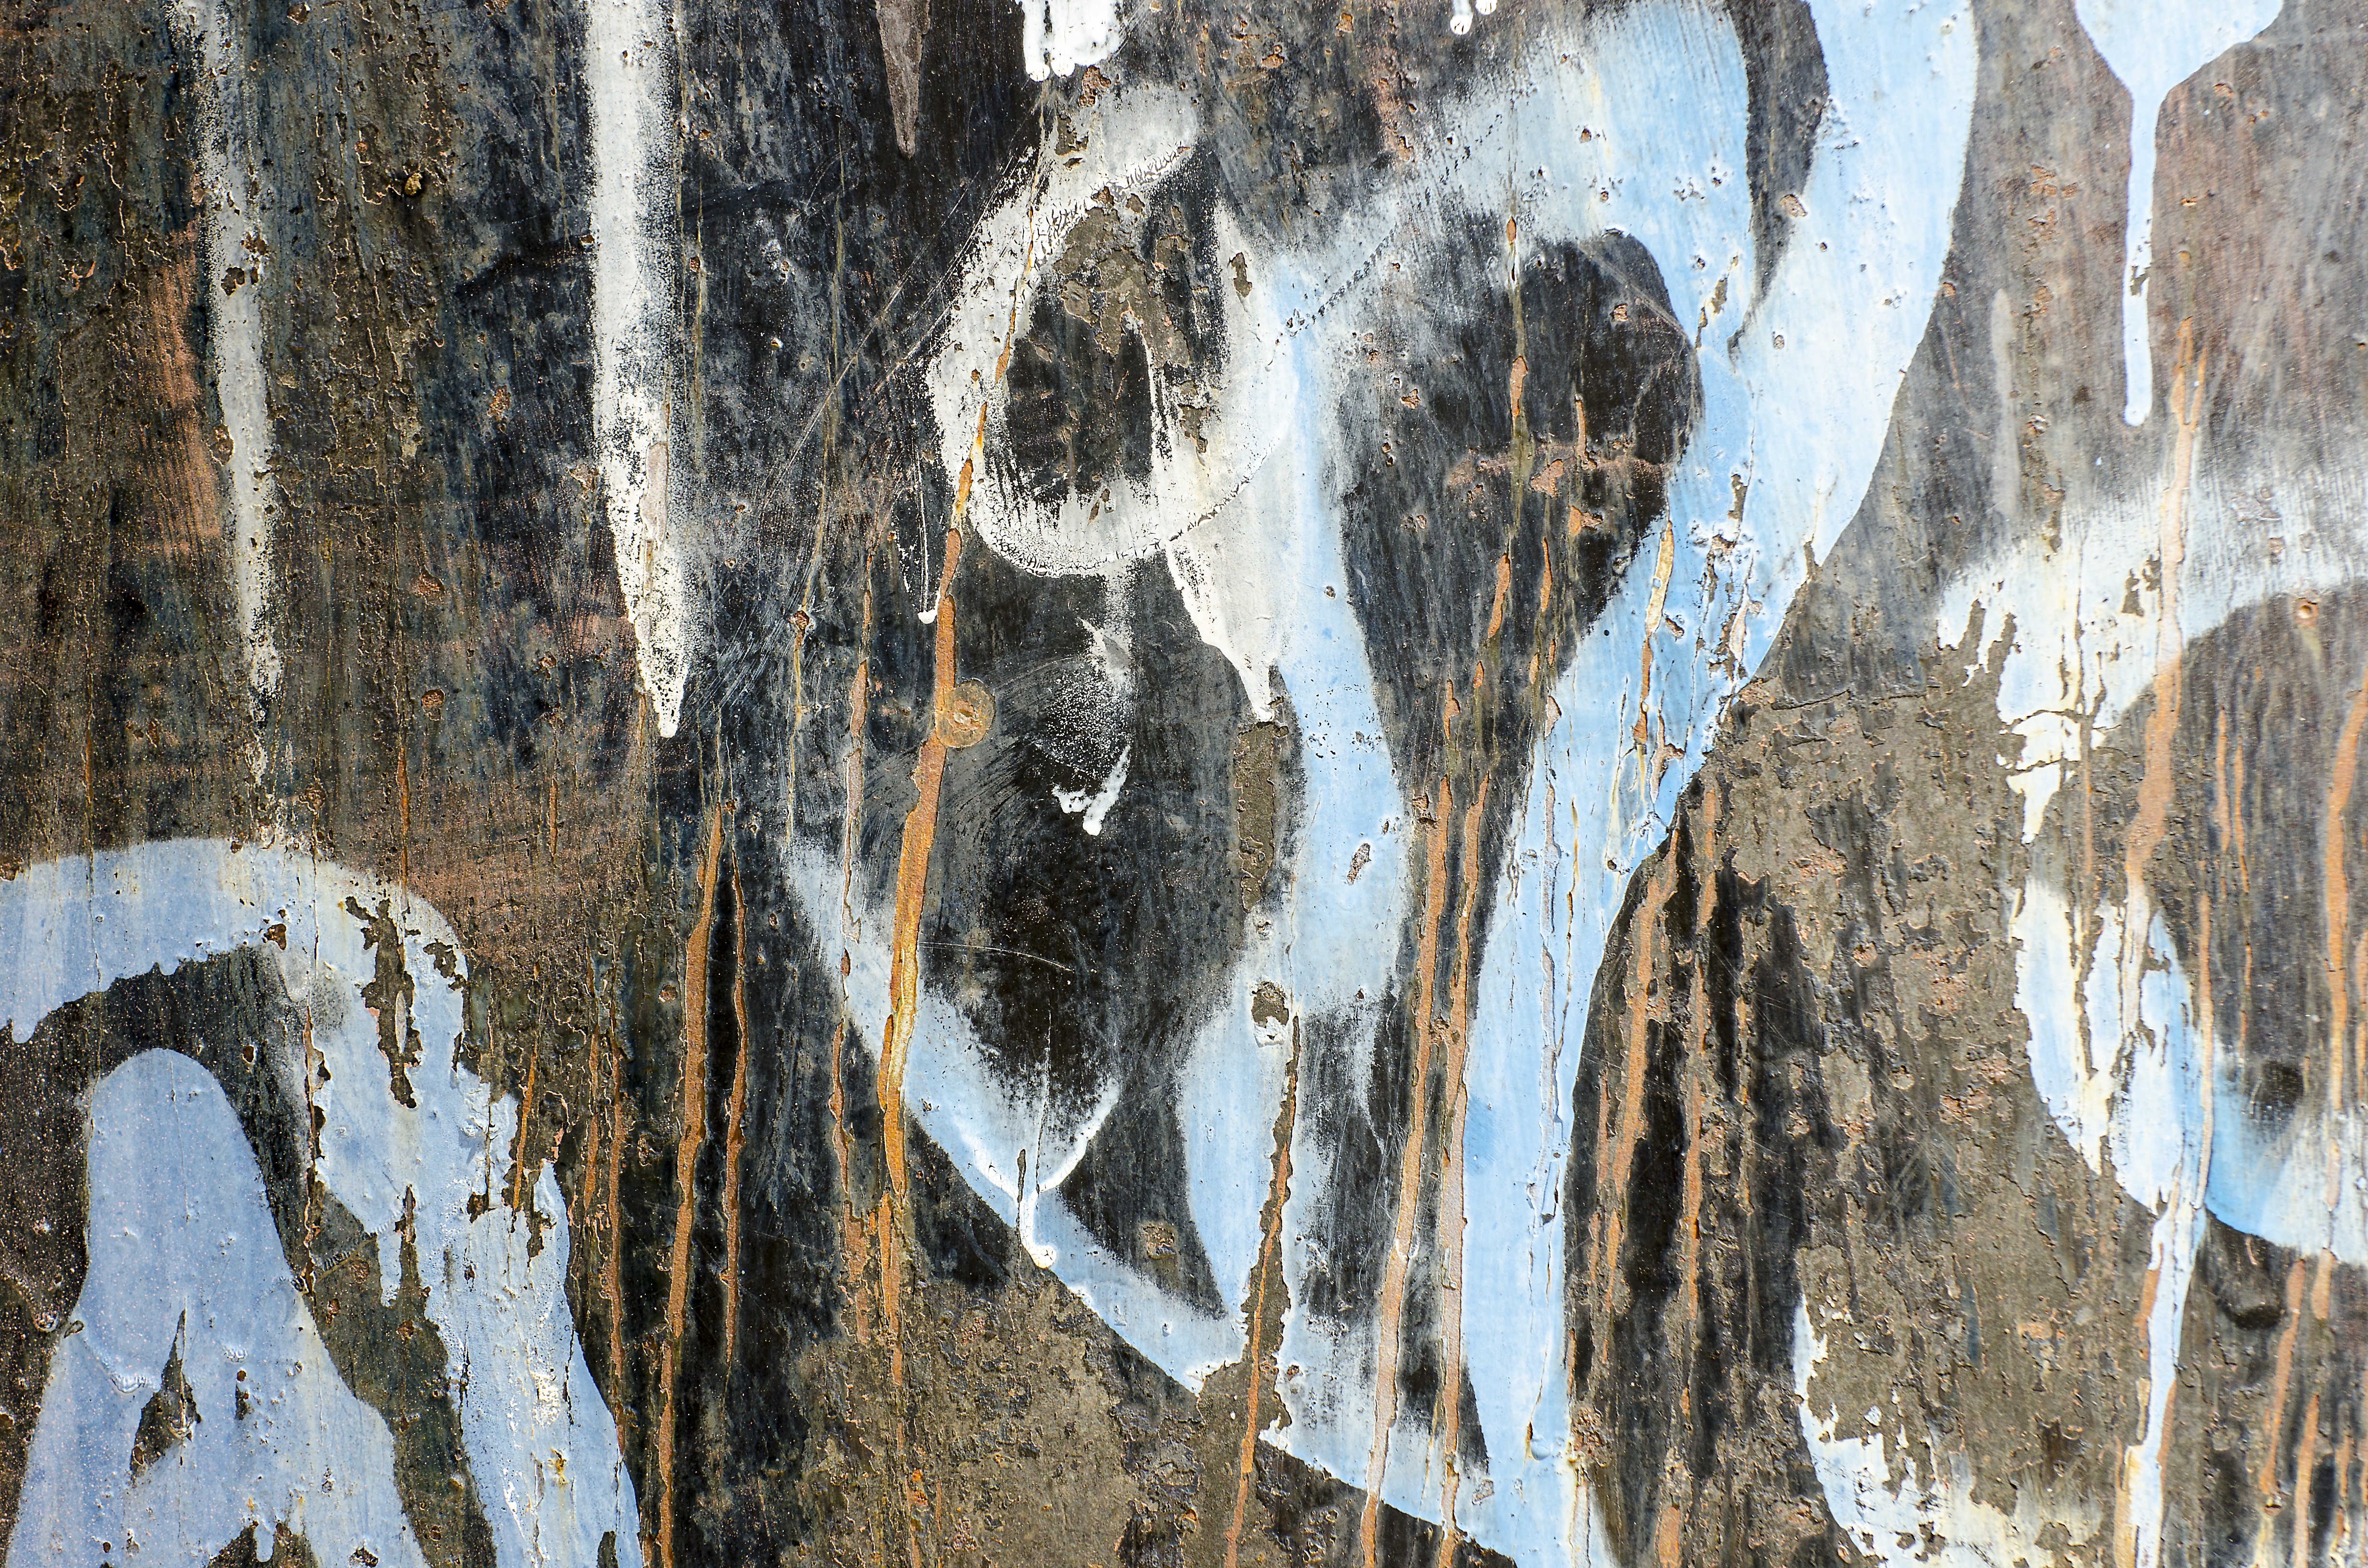
tree, grungy, creative, winter, abstract, wood, white, street, texture, trunk, city, urban, wall, formation, ice, pattern, symbol, spray, color, artistic, paint, dirty, grunge, colorful, graffiti, modern, material, painting, art, vandalism, geology, drawing, creativity, design, spray paint, style, painted, iron, grafitti, graffiti art, painted wall, ancient history, woody plant, graffiti background